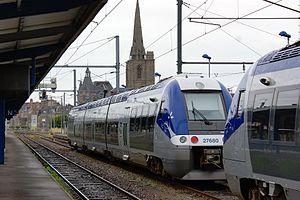
L'automotrice électrique Z 27500, des TER Bretagne, en gare de Redon.
La gare de Redon est une gare ferroviaire française des lignes de Rennes à Redon et de Savenay à Landerneau, située au centre ville de Redon dans le département d'Ille-et-Vilaine en région Bretagne.